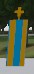
Label: new_danger_mark
Descriptions: vertical yellow and blue stripes ||| yellow and blue vertical stripes ||| one yellow cross-shaped mark on the buoy top mark